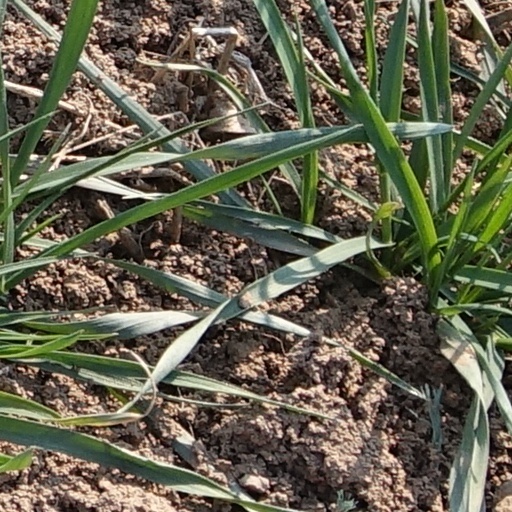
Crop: wheat